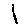
Label: 1